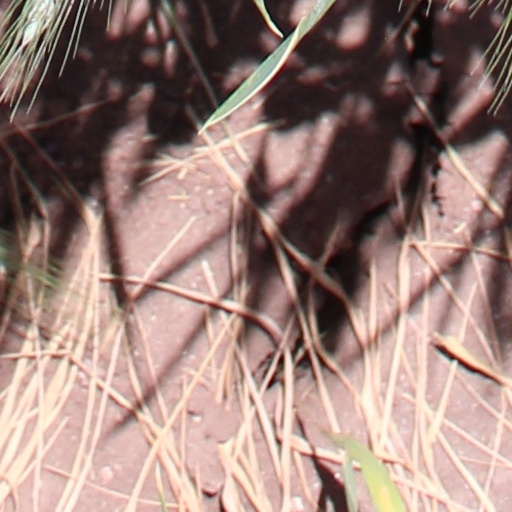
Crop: wheat